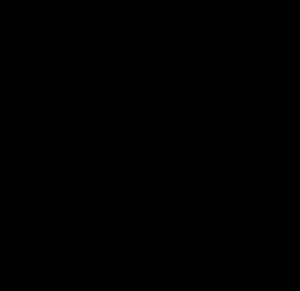
En thermodynamique, les relations de Maxwell sont utilisées pour le calcul des grandeurs thermodynamiques inconnues en fonction de grandeurs connues. Ces relations sont nombreuses et très similaires. Un moyen mnémotechnique peu connu en France mais pourtant très pratique est l'usage d'un carré constitué de 8 cases reprenant les variables et potentiels thermodynamiques. Cette méthode a été développée par Max Born sous une forme un peu différente.Il existe des variantes qui généralisent en volume ce procédé et